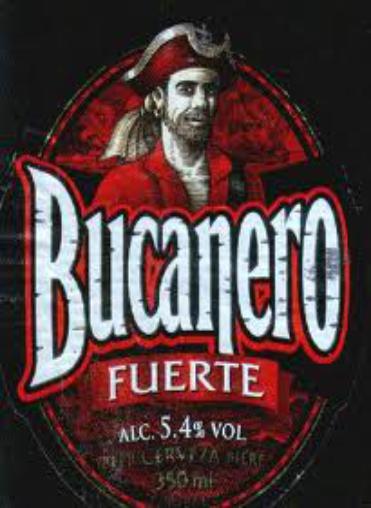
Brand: Bucanero
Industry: Food